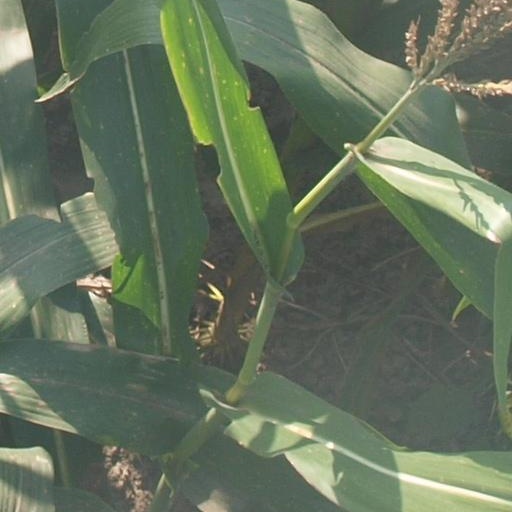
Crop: maize; corn